Langostino

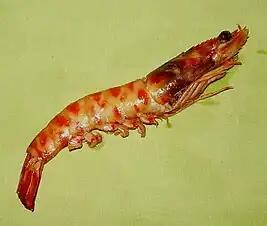
A grilled langostino prawn

Langostino is a word of Spanish origin commonly applied to various types of crustacean. “Langostino” is the Spanish diminutive of ""(spiny lobster), which comes from the Latin for locust.